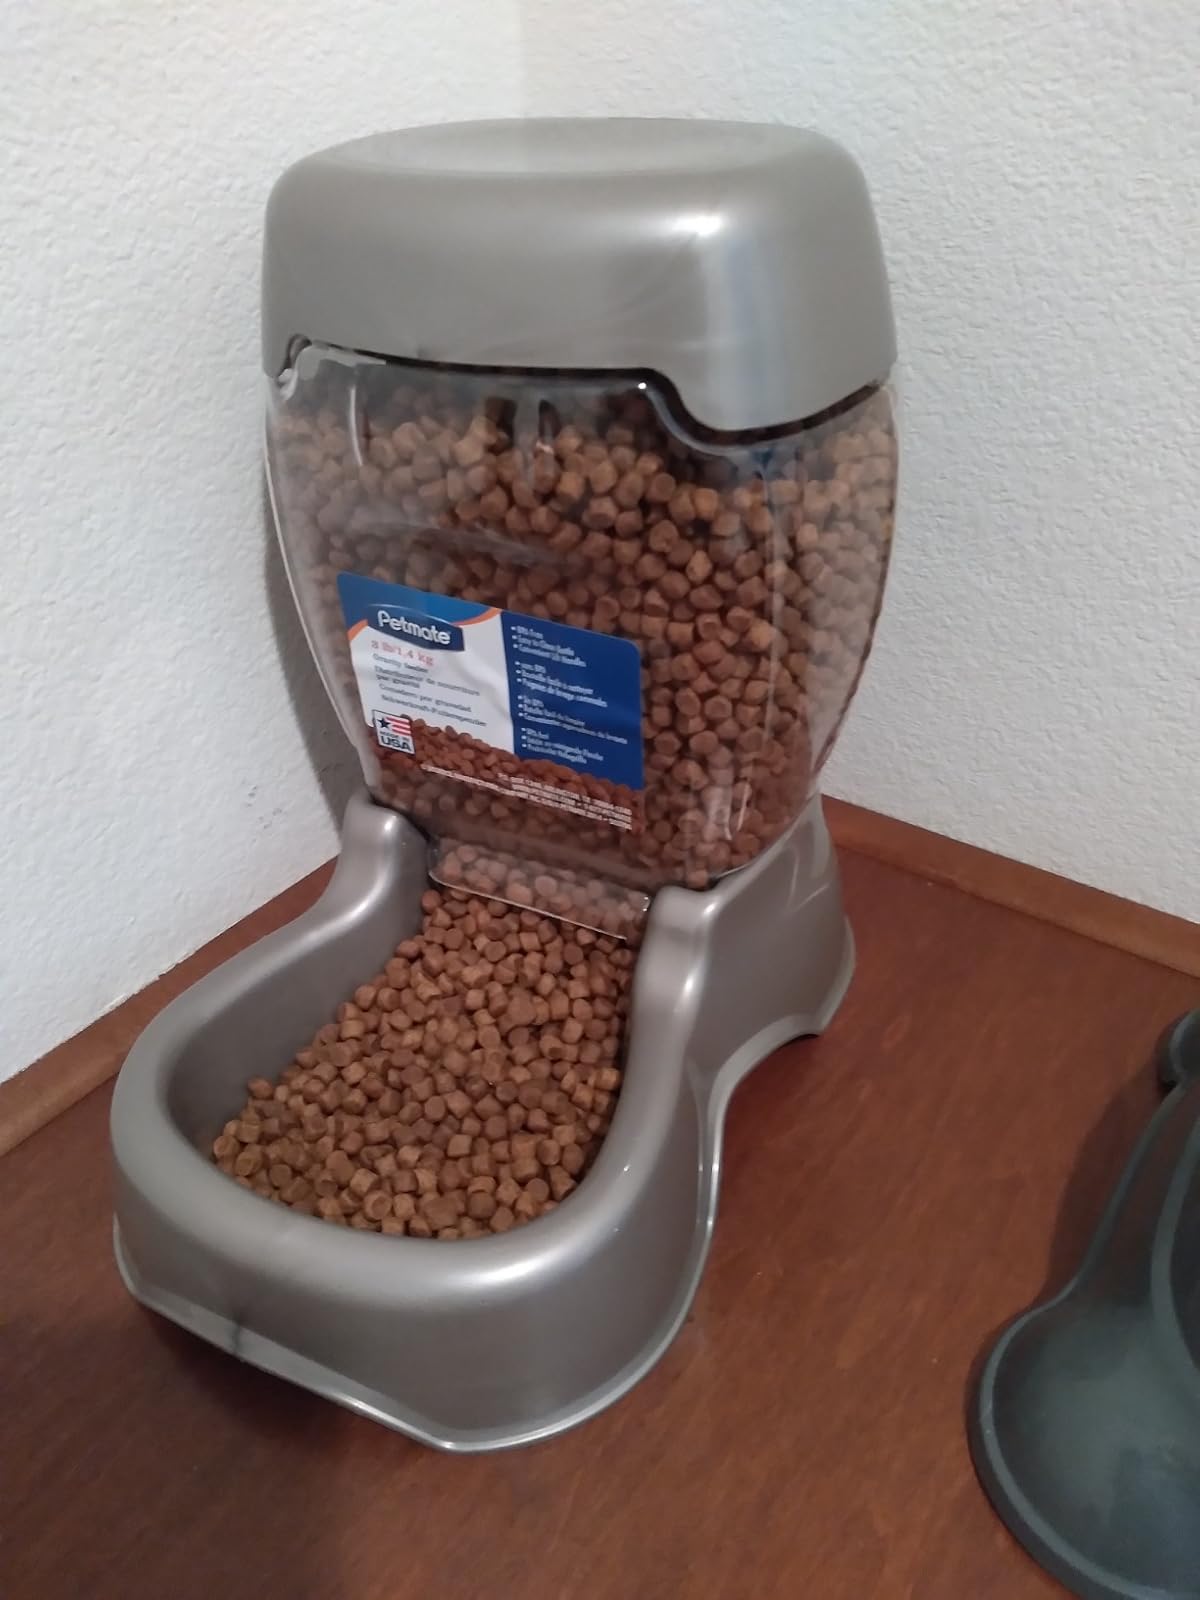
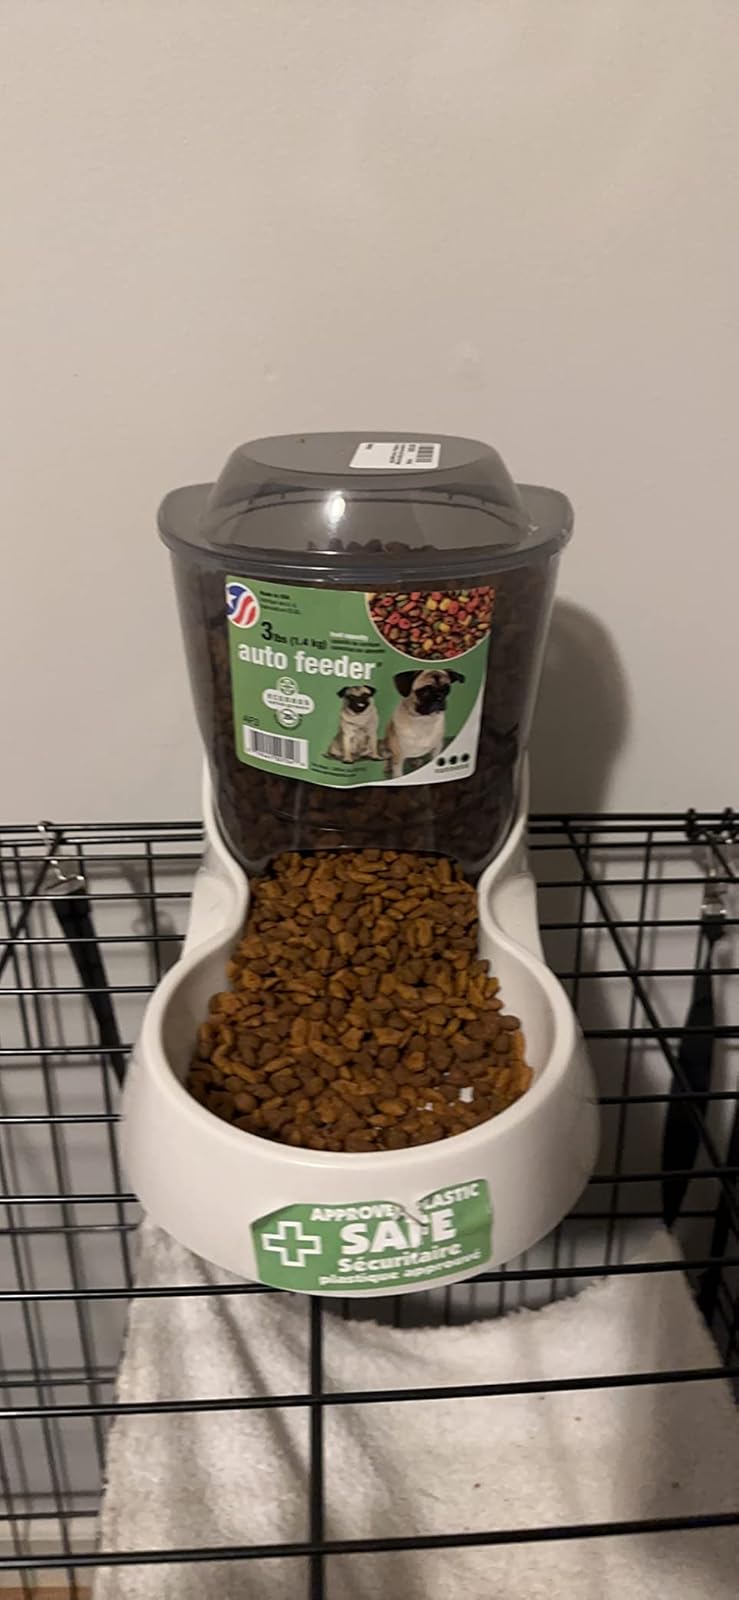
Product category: items_feeder
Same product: no